Thalassiosira

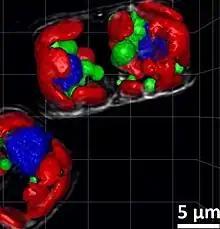
Fluorescence micrograph of the diatom "Thalassiosira nanae". Chloroplasts are red, neutral lipids green, DNA blue and the cell wall white. Fluorescence microscopy provides three-dimensional information of individual components, enabling the measurement of their volumes.

Phylogenetic studies based on 18S rRNA genes have revealed several clades within "Thalassiosira", an overall paraphyletic group within the family Thalassiosirales. The relationships of species within the clades remain to be elucidated.